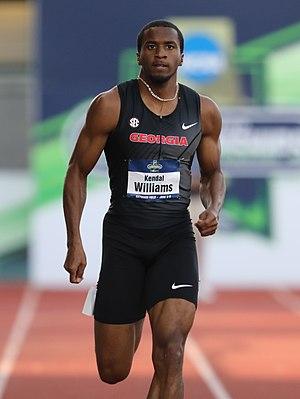
Kendal Williams est un athlète américain, spécialiste des épreuves de sprint.